1990 Seniors' British Open

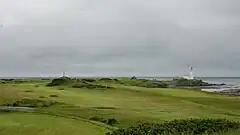
The 10th and 12th holes on the Ailsa course

The Ailsa Course at Turnberry, situated 80 kilometres south of Glasgow, Scotland, on headland along the Firth of Clyde, overlooking the Isle of Arran and Ailsa Craig, was initially opened with 13 holes in 1901, designed by Willie Fernie, and later completed to 18 holes. It was redesigned by Mackenzie Ross between 1949 and 1951.